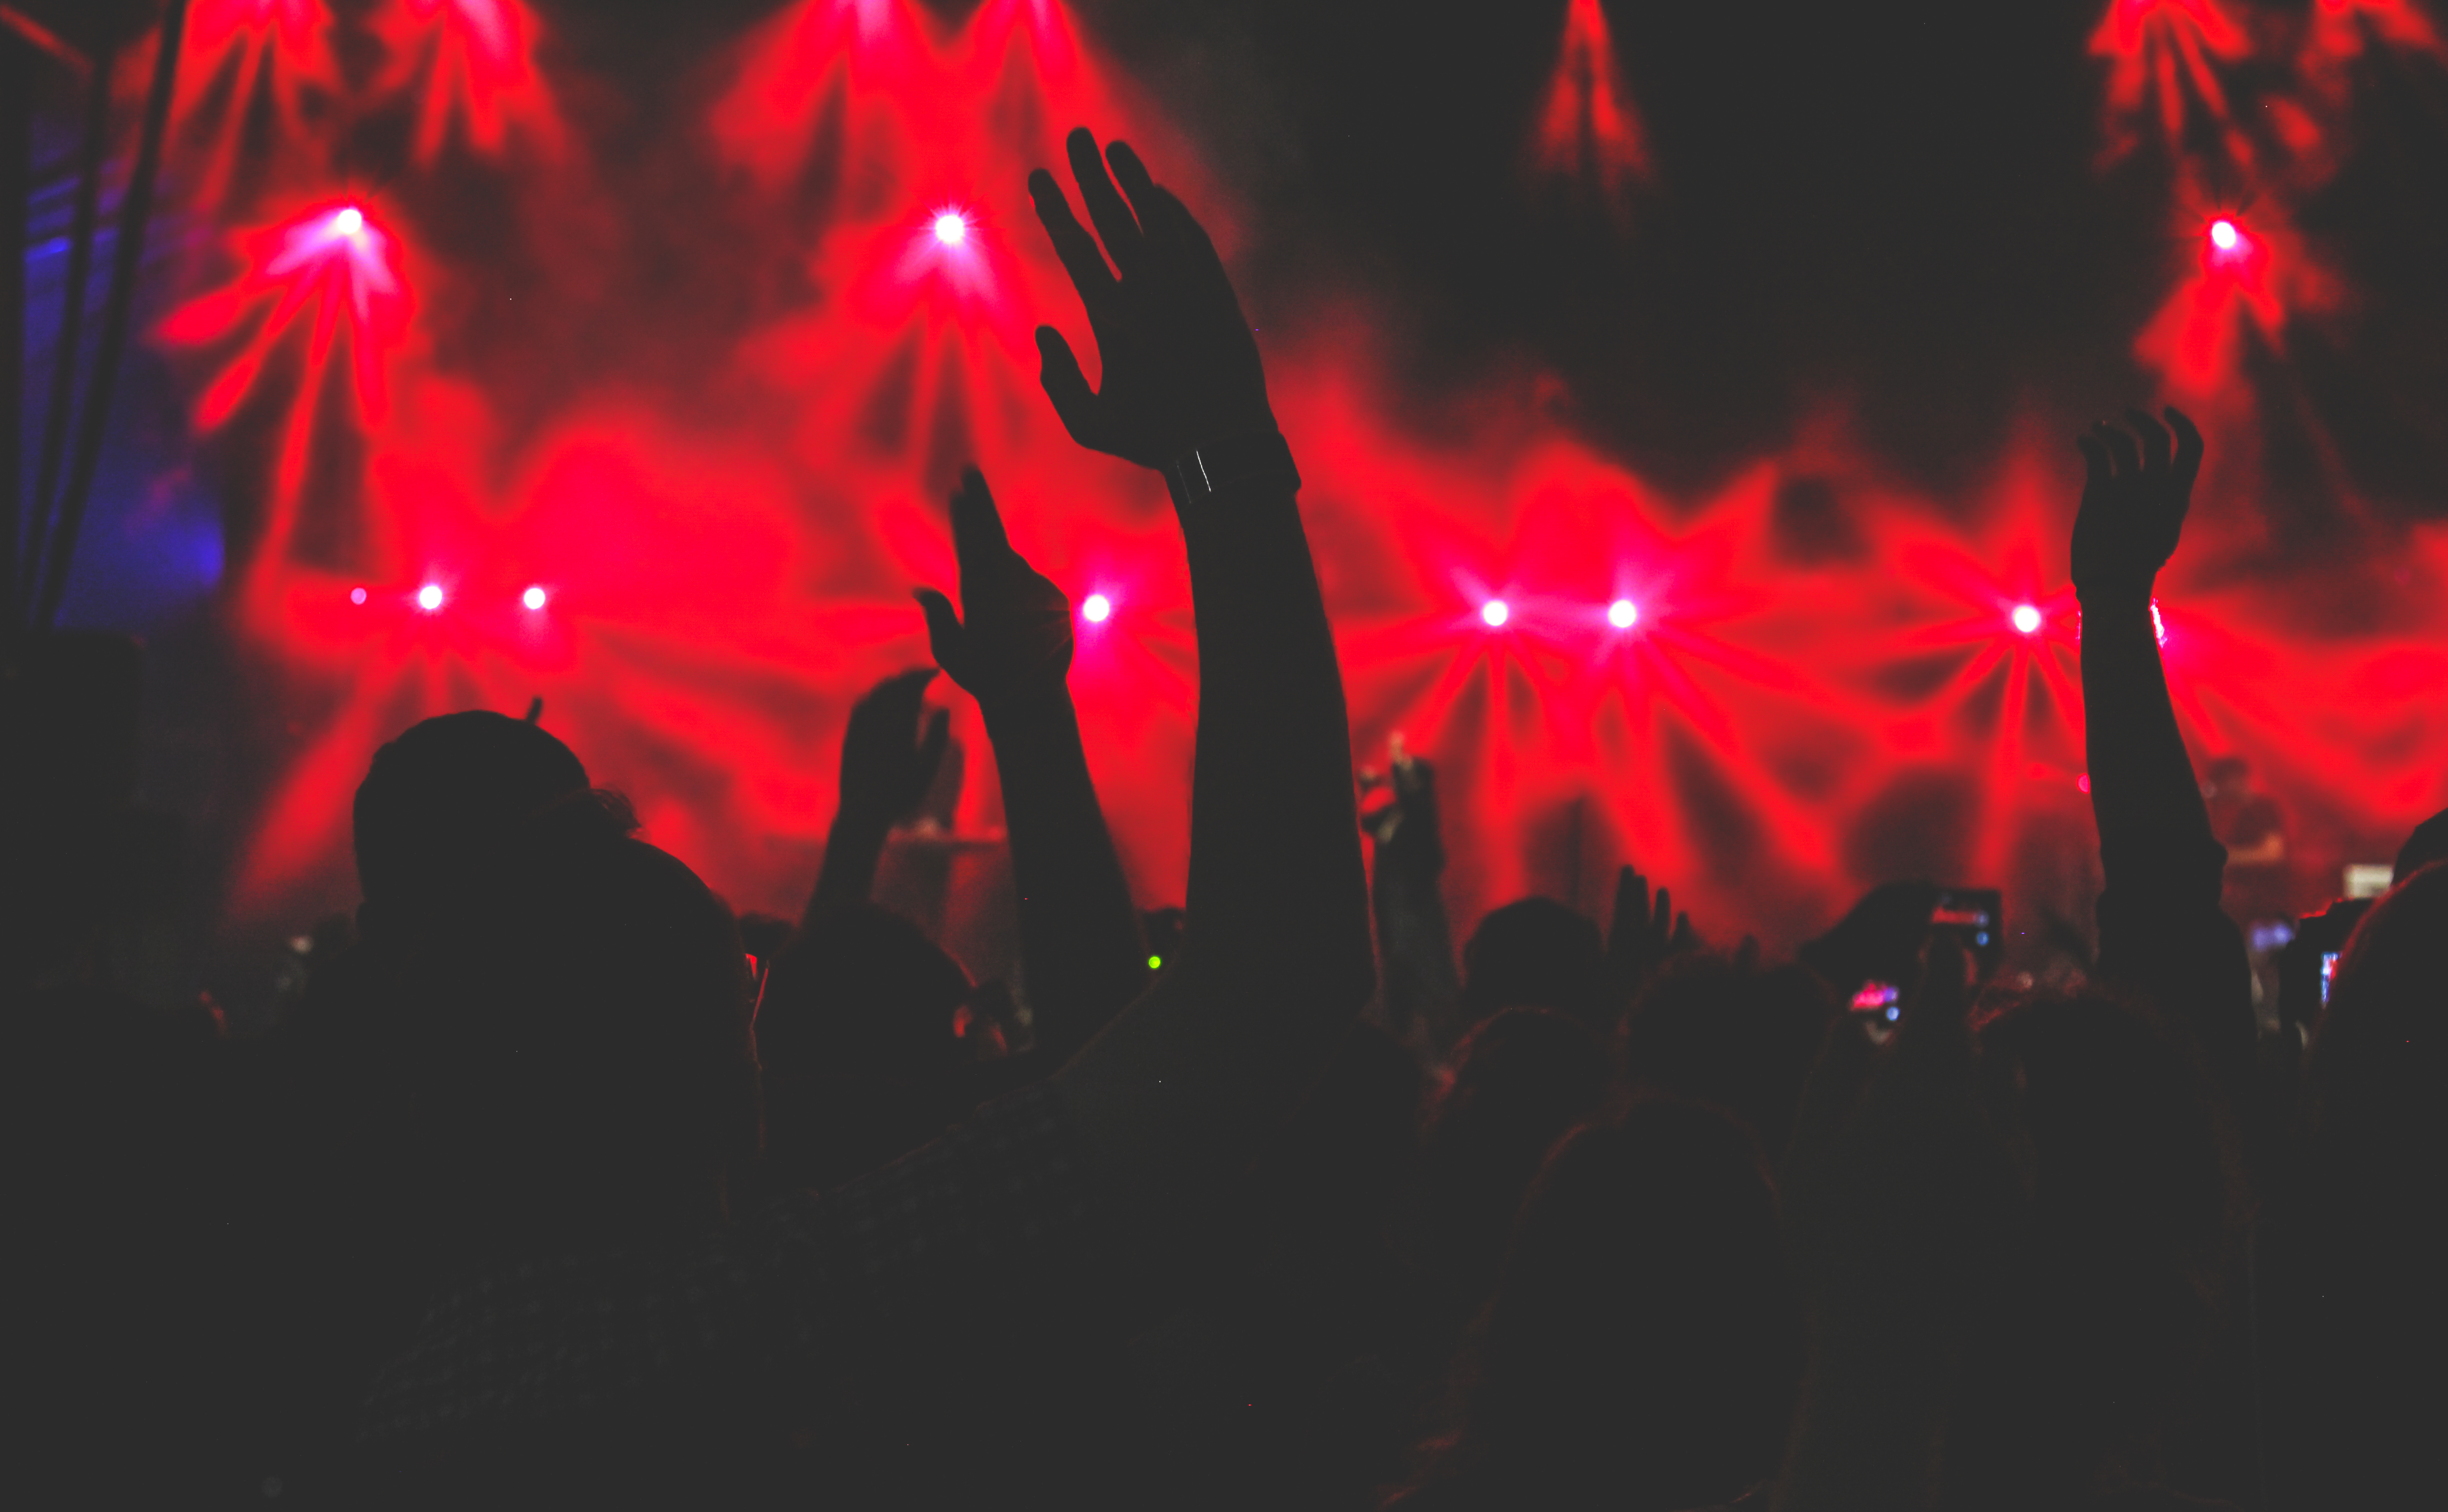
light, flower, red, color, flame, darkness, flare